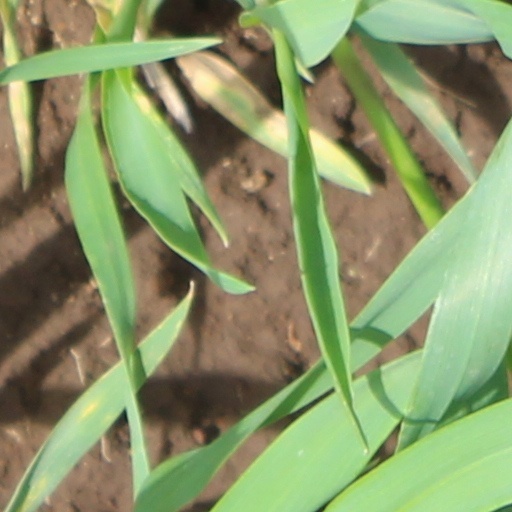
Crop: wheat